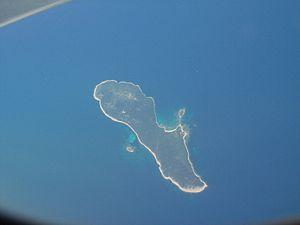
Vue aérienne de l'île de Zeča, au large de l'île de Cres, Croatie, mer Adriatique.